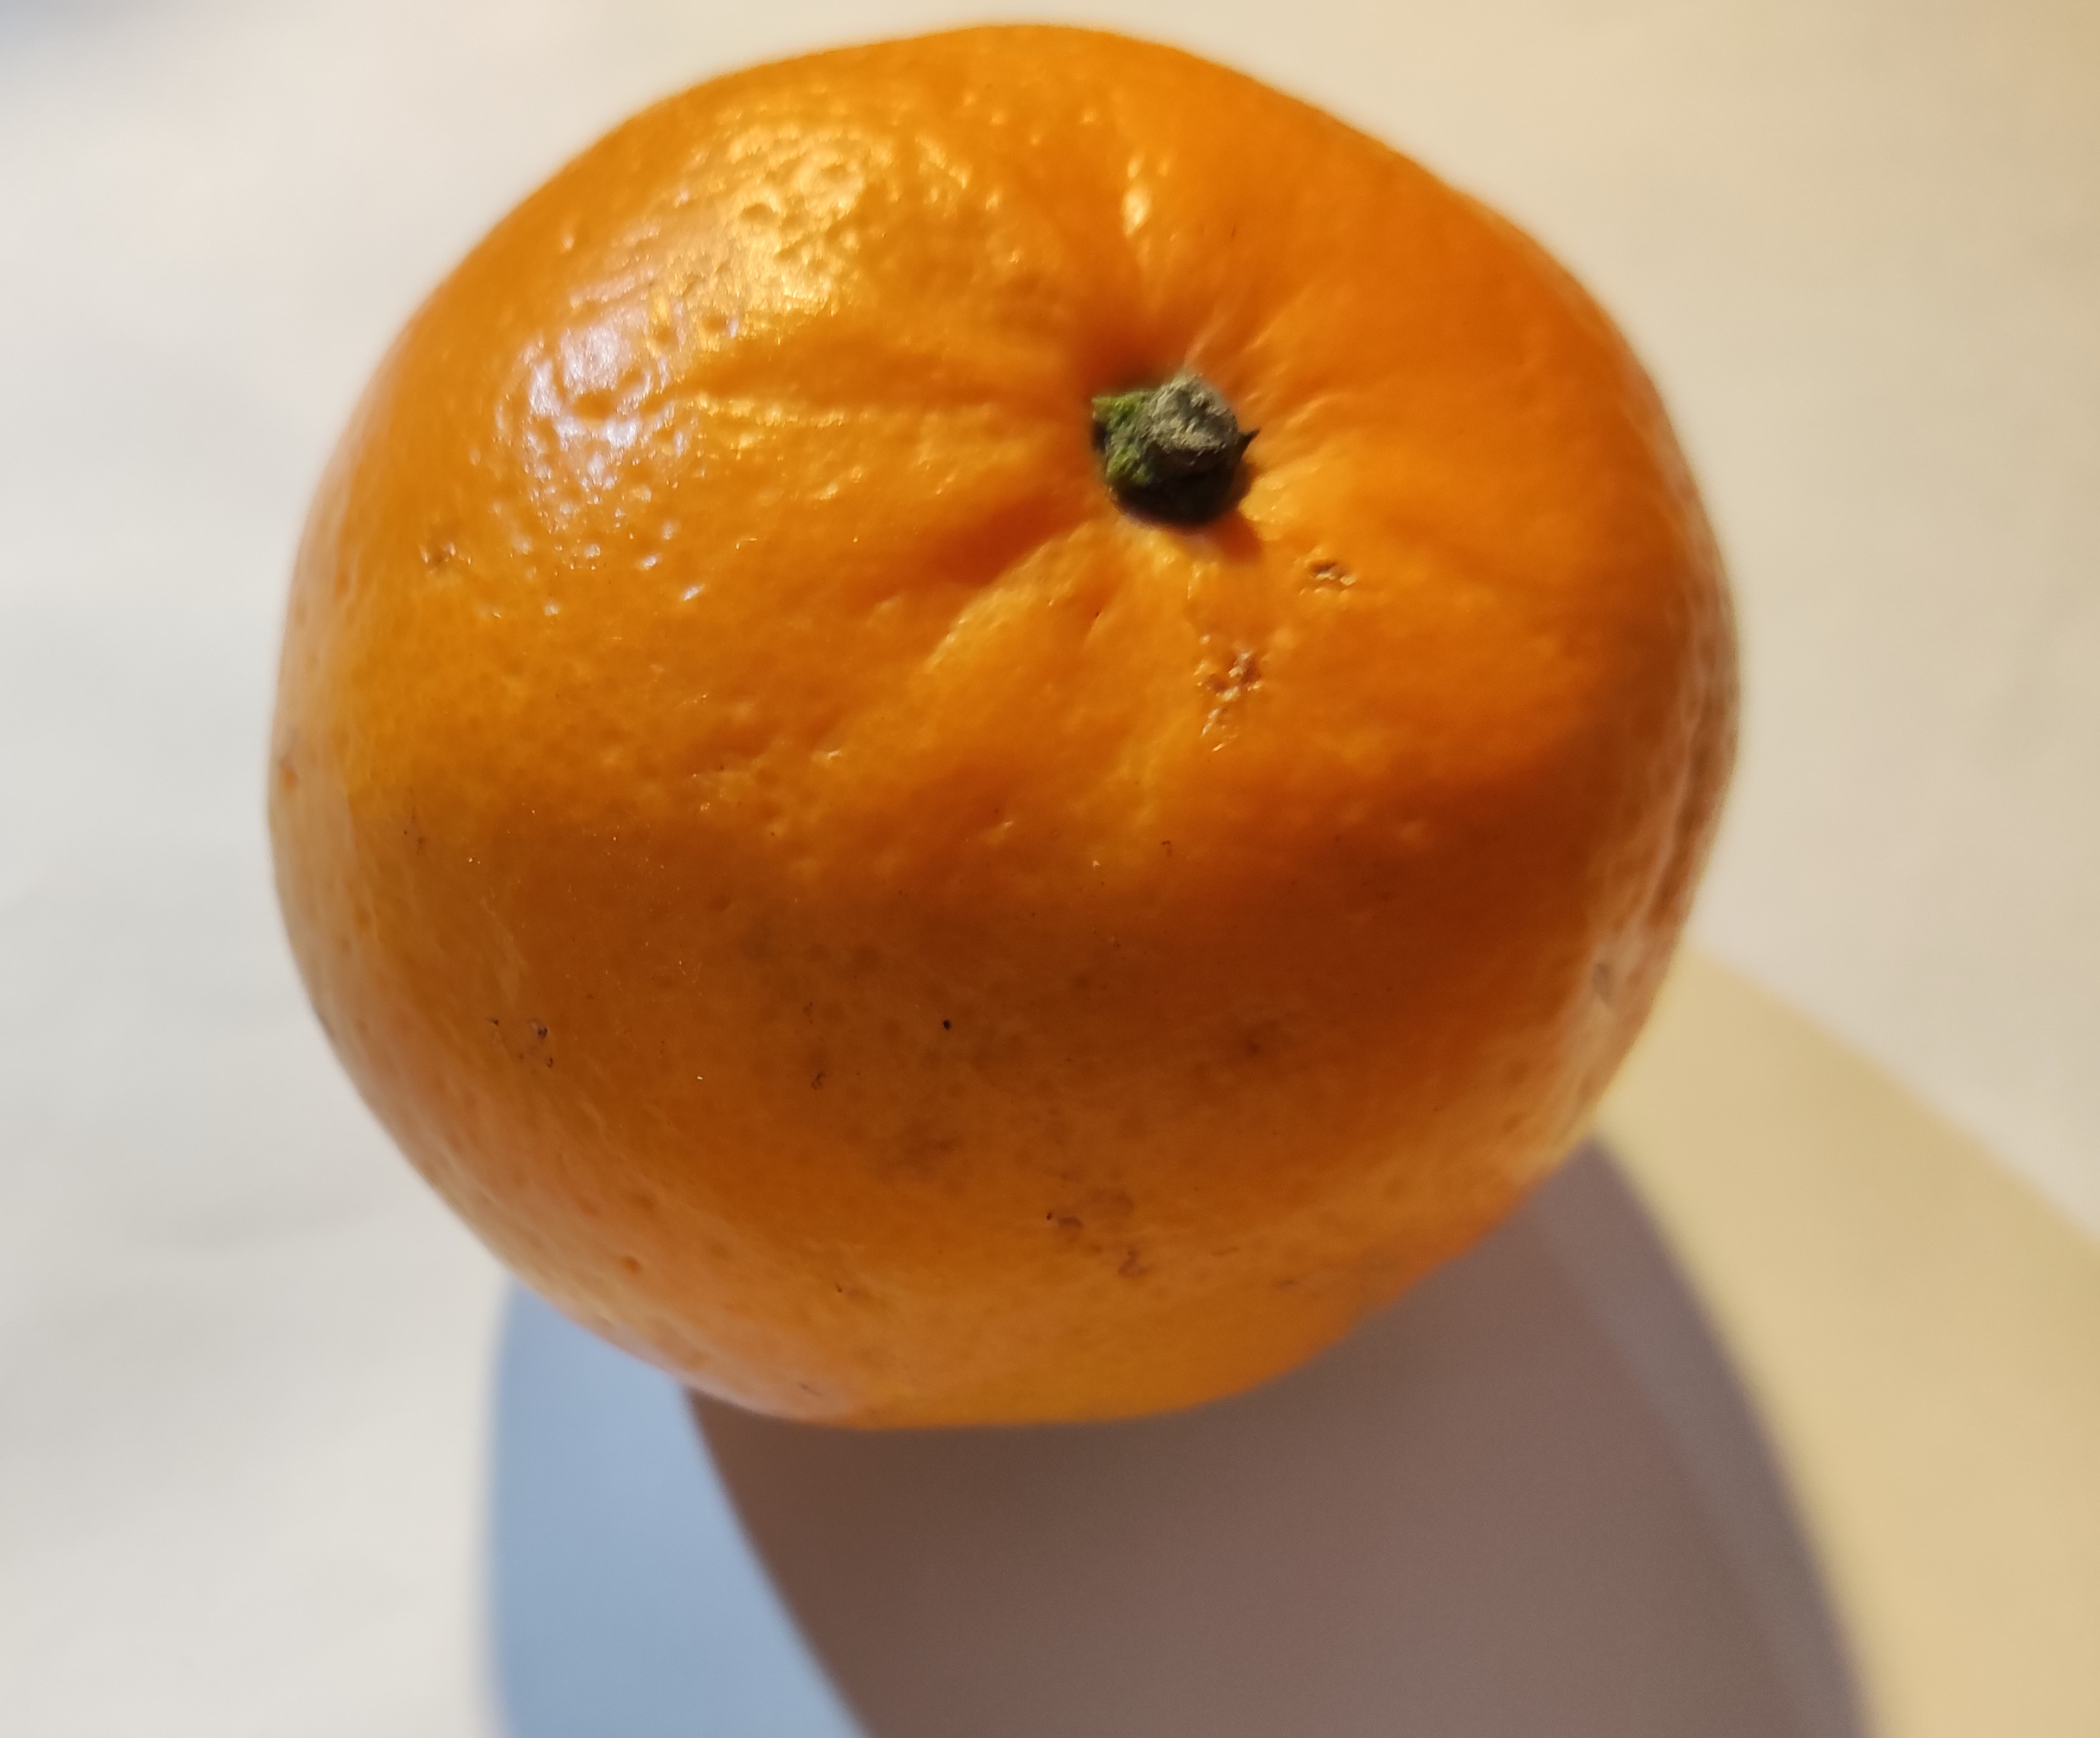
Fruit: orange
Condition: fresh